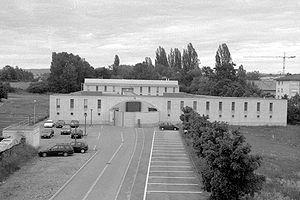
Une prison, centre de détention ou pénitencier est un lieu où sont enfermés certaines personnes condamnées appelées prisonniers. Par extension, le terme « prison » désigne également la peine d'incarcération.